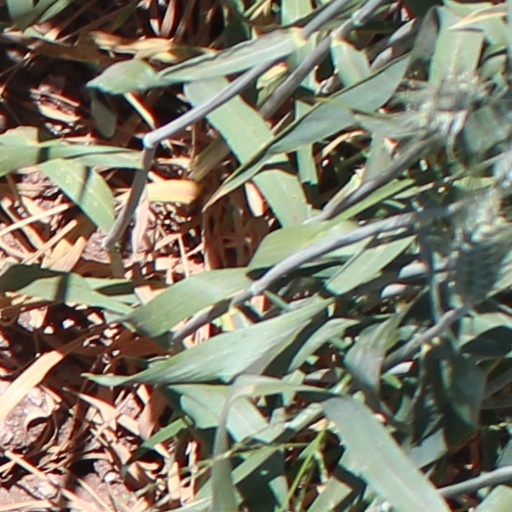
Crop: wheat